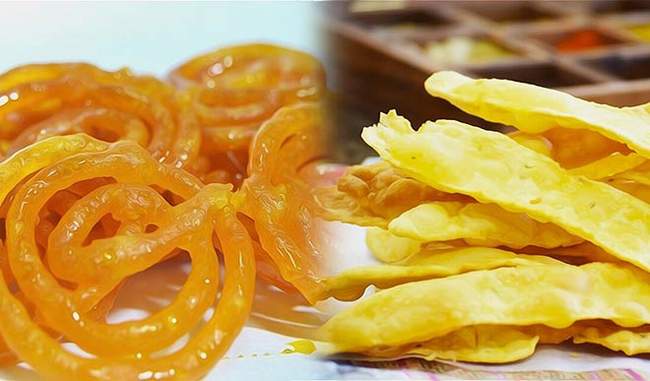
Dish: jalebi